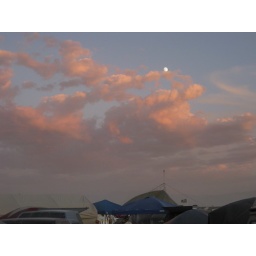
the moon + sunset over black rock city